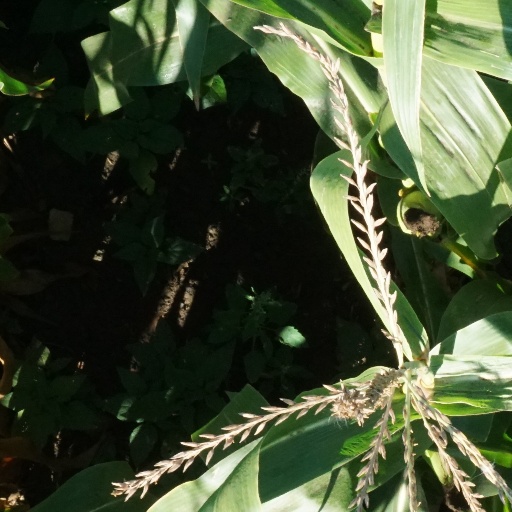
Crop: maize; corn